Samuel H. Pine

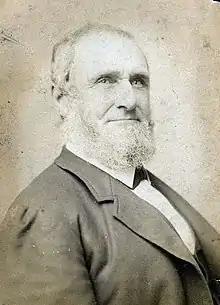
Samuel H. Pine, Shipbuilder.

Samuel Havre Pine (November 1827June 3, 1904), was a 19th-century American ship designer and builder located in Greenpoint, Brooklyn. He built the racing yacht "Enchantress" as well as many sailing schooners and yachts; steam yachts; and steamships.